Zamość

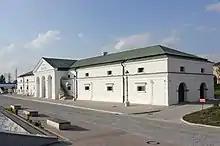
The Old Arsenal, now a museum

Built in the Baroque style in the second half of the 18th century, the Cathedral Bell Tower is a separate and prominent structure. It was erected to Jerzy de Kawe's design. The passageway is decorated with plaques commemorating the martyrdom of the inhabitants of Zamość Region during World War II. In the bell tower there are three historic bells: "Jan" – the biggest and the oldest one, named after its benefactor Jan "Sobiepan" Zamoyski, "Tomasz" founded by Tomasz Józef Zamoyski in 1721 and "Wawrzyniec" founded by Wawrzyniec Sikorski in 1715.